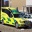
Label: ambulance